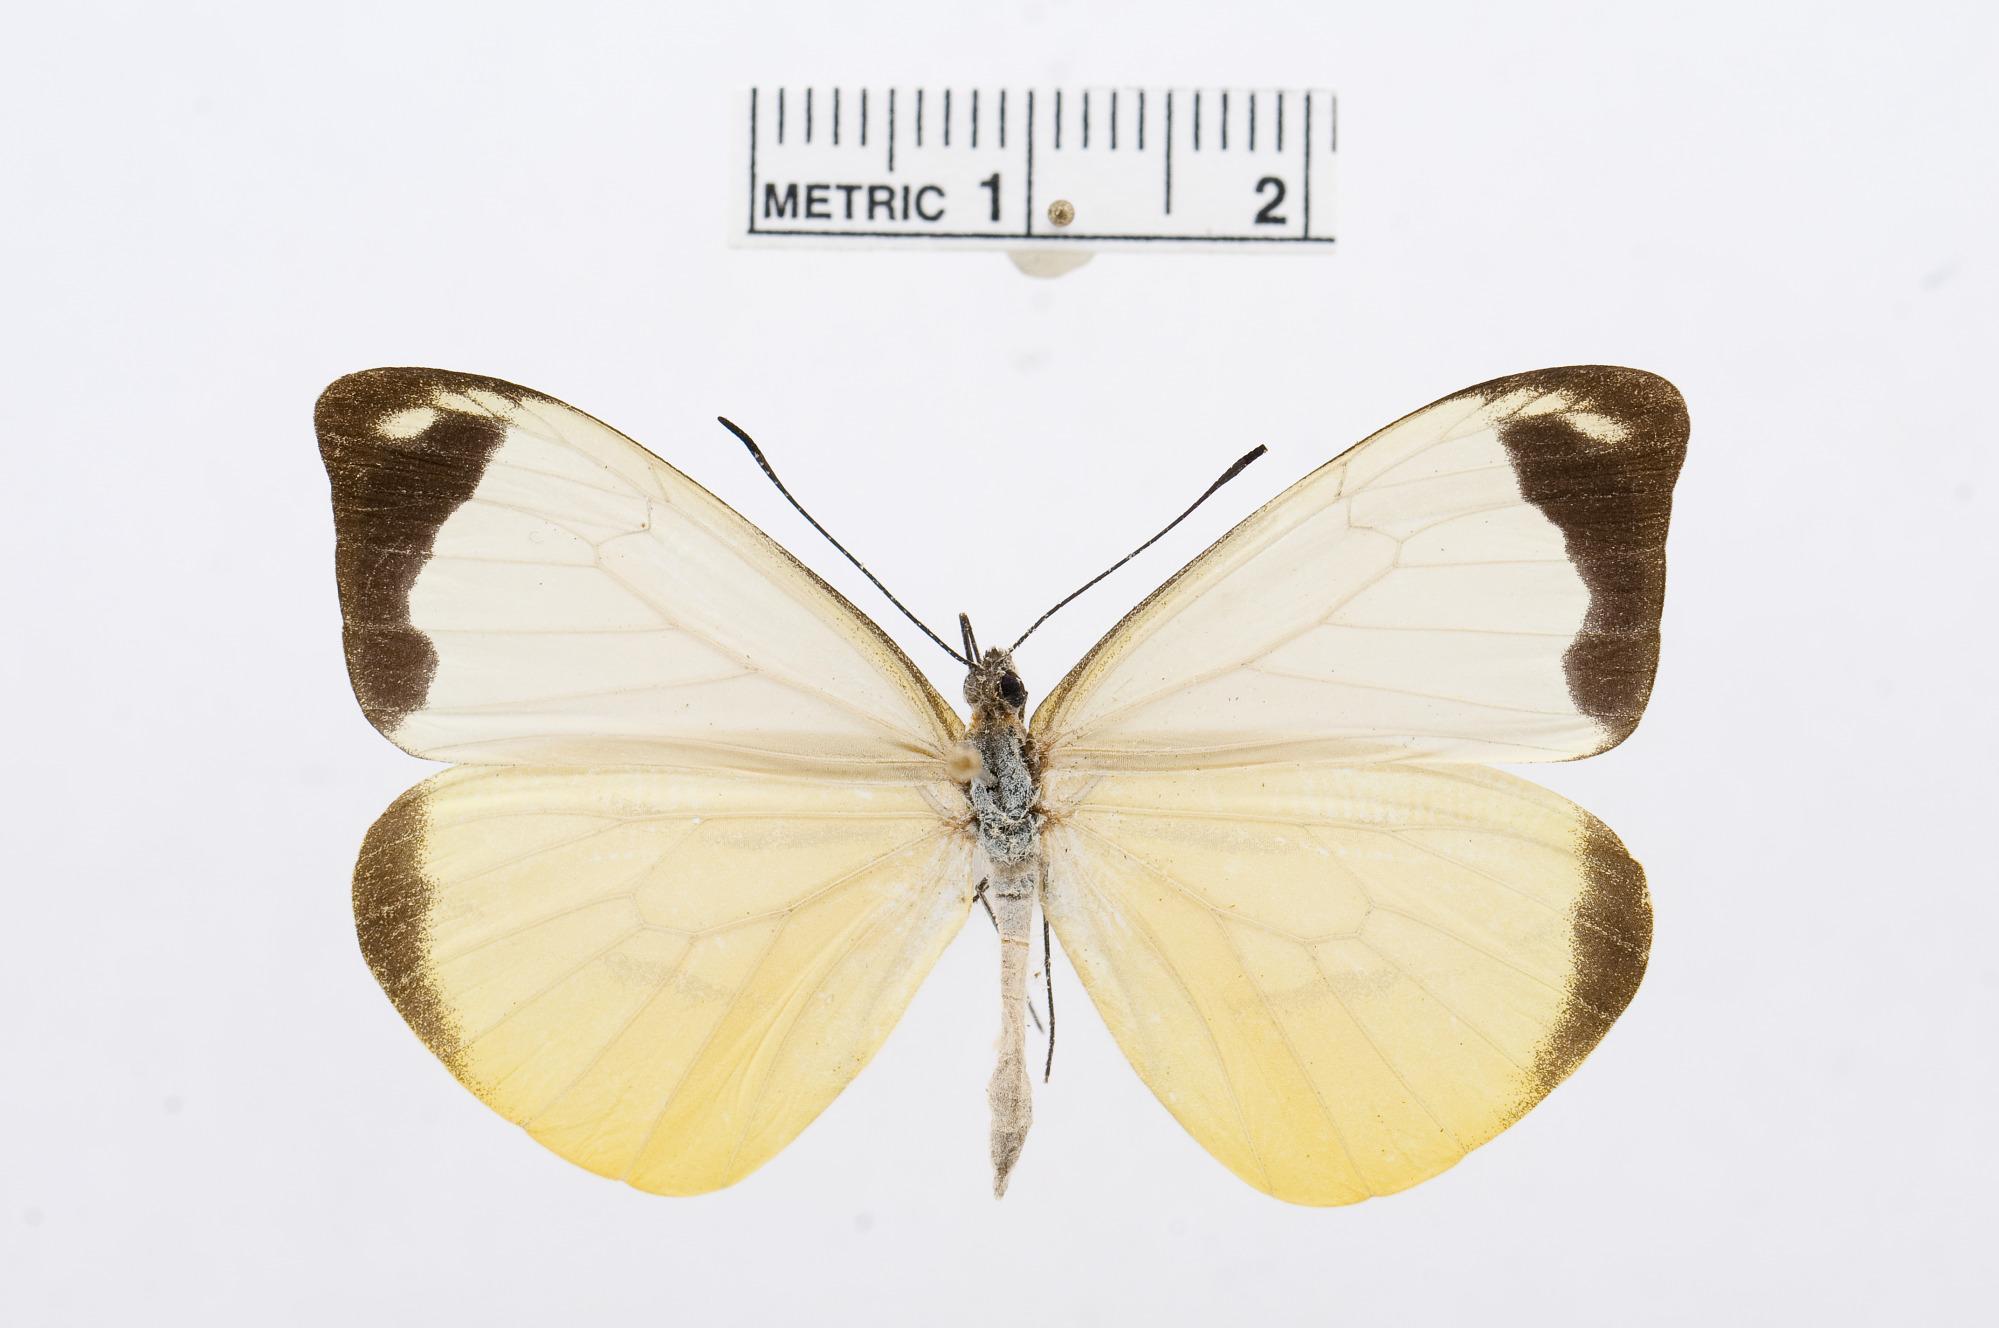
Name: Enantia limnoria
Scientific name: Enantia limnoria
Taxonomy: Animalia, Arthropoda, Hexapoda, Insecta, Lepidoptera, Pieridae, Dismorphiinae